Cross-platform interchange

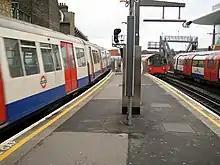
Cross-platform transfer at Finchley Road

The Taipei Metro has four stations for cross-platform interchanges: (between the Songshan–Xindian line and Tamsui–Xinyi line), (between the Songshan–Xindian line and Bannan line), (between the Songshan–Xindian line and the Zhonghe–Xinlu line) and (between Zhonghe–Xinlu line and the Tamsui–Xinyi line). All these stations have two island platforms on different floors, most of them are same-direction cross-platform configuration except Dongmen Station which has an inverse cross-platform.